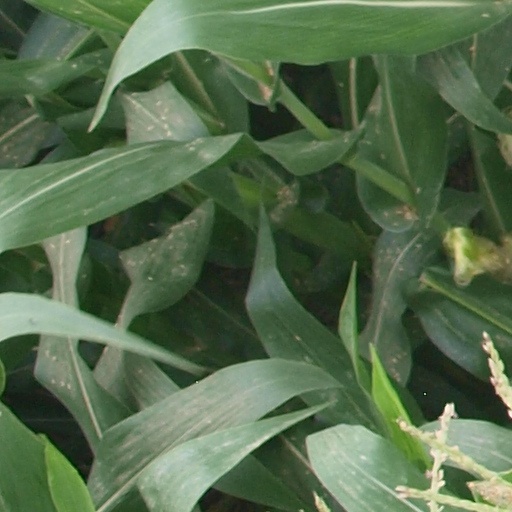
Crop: maize; corn